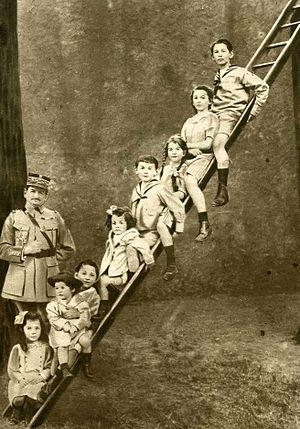
""Le général Mangin et sa petite famille
Charles, Marie, Emmanuel Mangin, né à Sarrebourg le 6 juillet 1866 et mort à Paris le 12 mai 1925, est un général français de la Première Guerre mondiale. Convaincu de la valeur des troupes sénégalaises, c'était un partisan ardent d'une armée africaine, la « force noire », au service de la France.